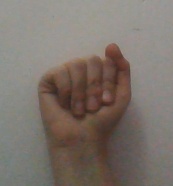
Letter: saad